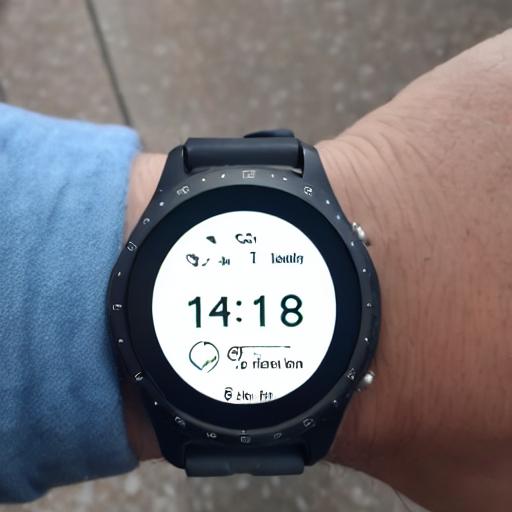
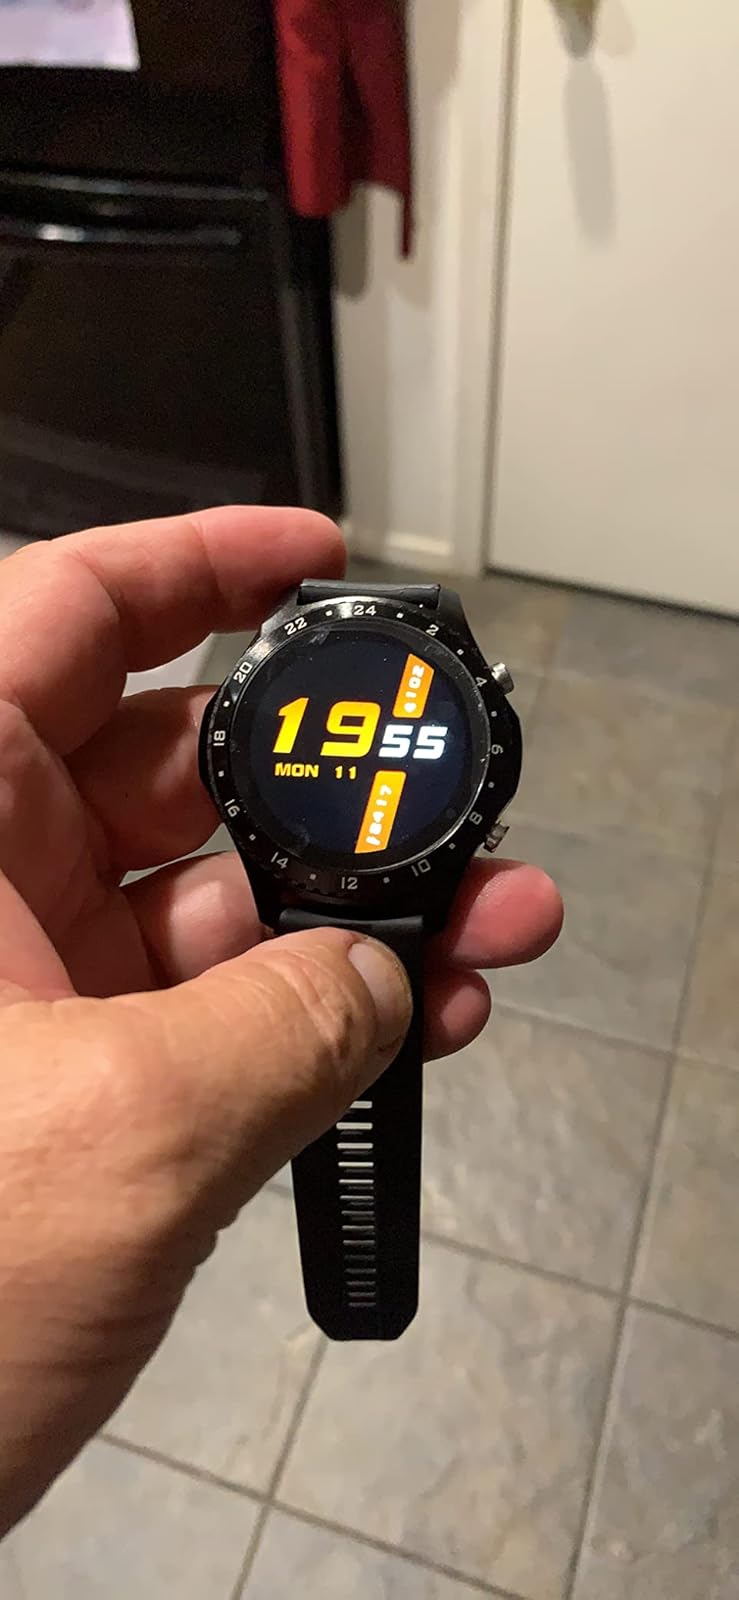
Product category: smartwatch
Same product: no